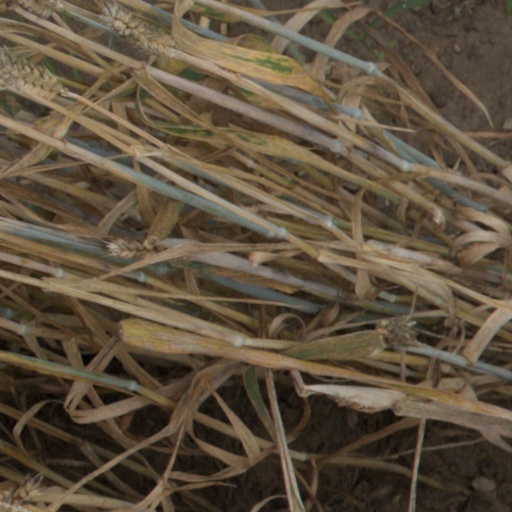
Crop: wheat